List of Filipino Emmy, Grammy, Academy, and Tony Award winners and nominees

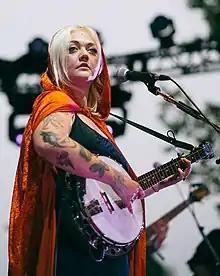
King (pictured in 2015), daughter of Rob Schneider, was nominated Best Country Duo/Group Performance category.

The award as Best Rap Performance by a Duo or Group was discontinued in 2012. All solo and duo/group rap performances have since been shifted to the revived Best Rap Performance category.